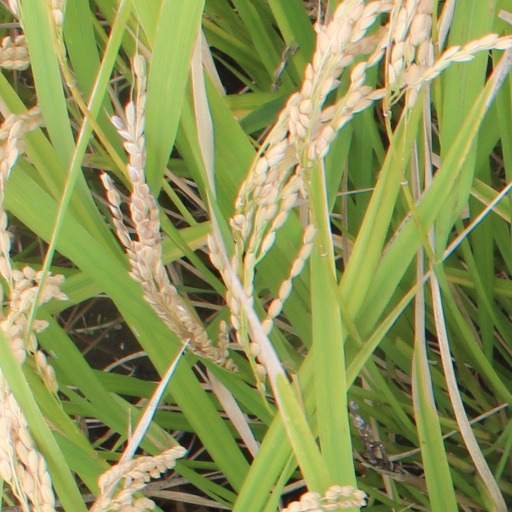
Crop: rice